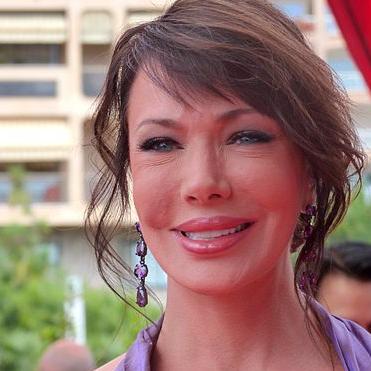
Age: 49